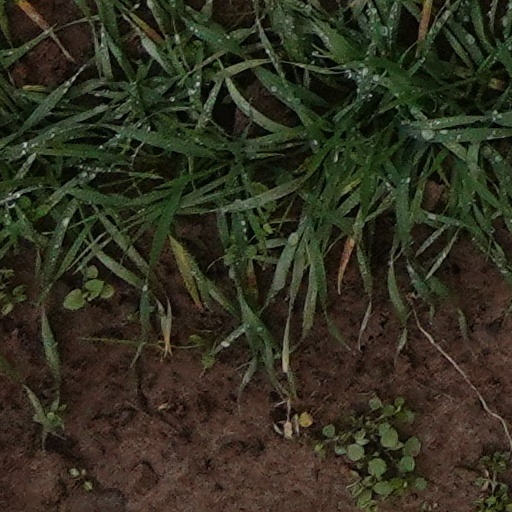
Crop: wheat